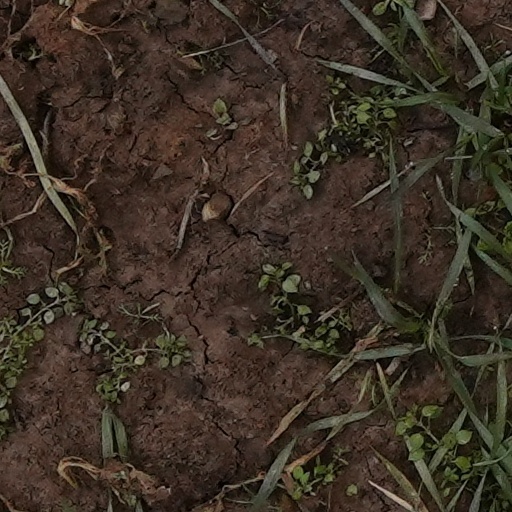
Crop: wheat